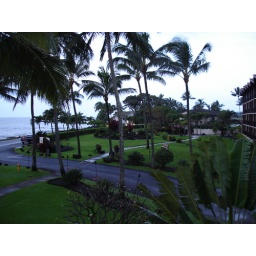
The view out our master bedroom window in condo #2 at Pui'pu beach.